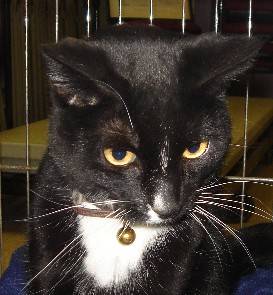
Label: cat